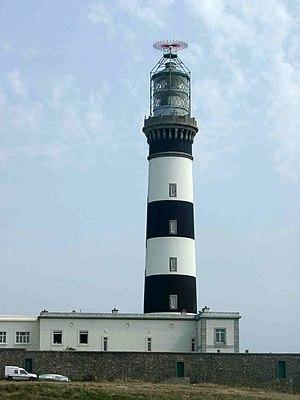
Phare du Creac'h, Ile de Ouessant, Bretagne, France